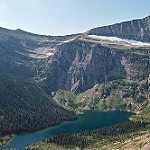
Scene: Outdoor